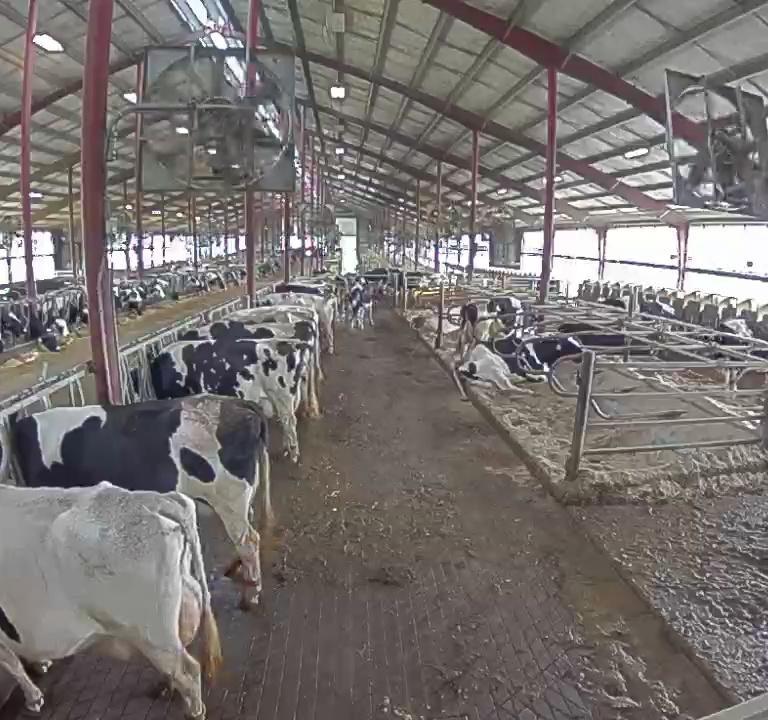
Number of cows: 9